History of Grêmio FBPA

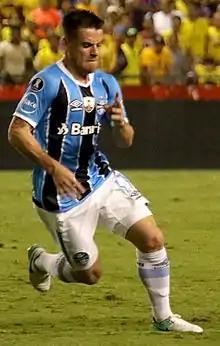
Ramiro, a key player, scored in the first leg of the round of 16 against Godoy Cruz.

The end of 2009 also marked the farewell of captain Tcheco. The player was with Grêmio from 2006 to 2009 and was a standout since the team's return to Série A. With 182 matches for Grêmio, he scored 43 goals and won two Campeonato Gaúcho titles (2006 and 2007), as well as a runner-up finish in the Copa Libertadores and the Campeonato Brasileiro. He also earned individual accolades, including second-best right midfielder in the 2008 Campeonato Brasileiro and the Bola de Prata from Placar in 2008. His farewell match was on November 29 against Barueri at the Olímpico, with Grêmio winning 4–2.